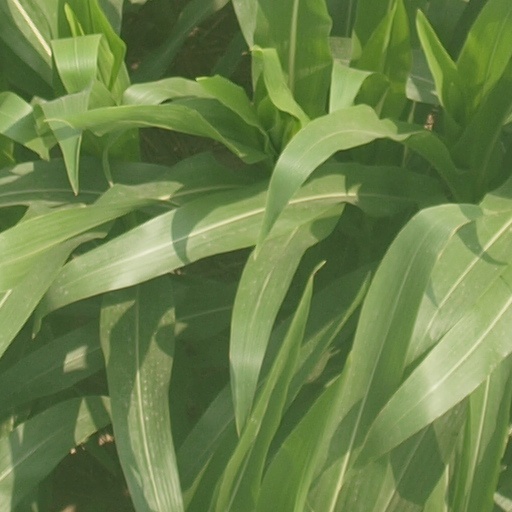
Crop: maize; corn